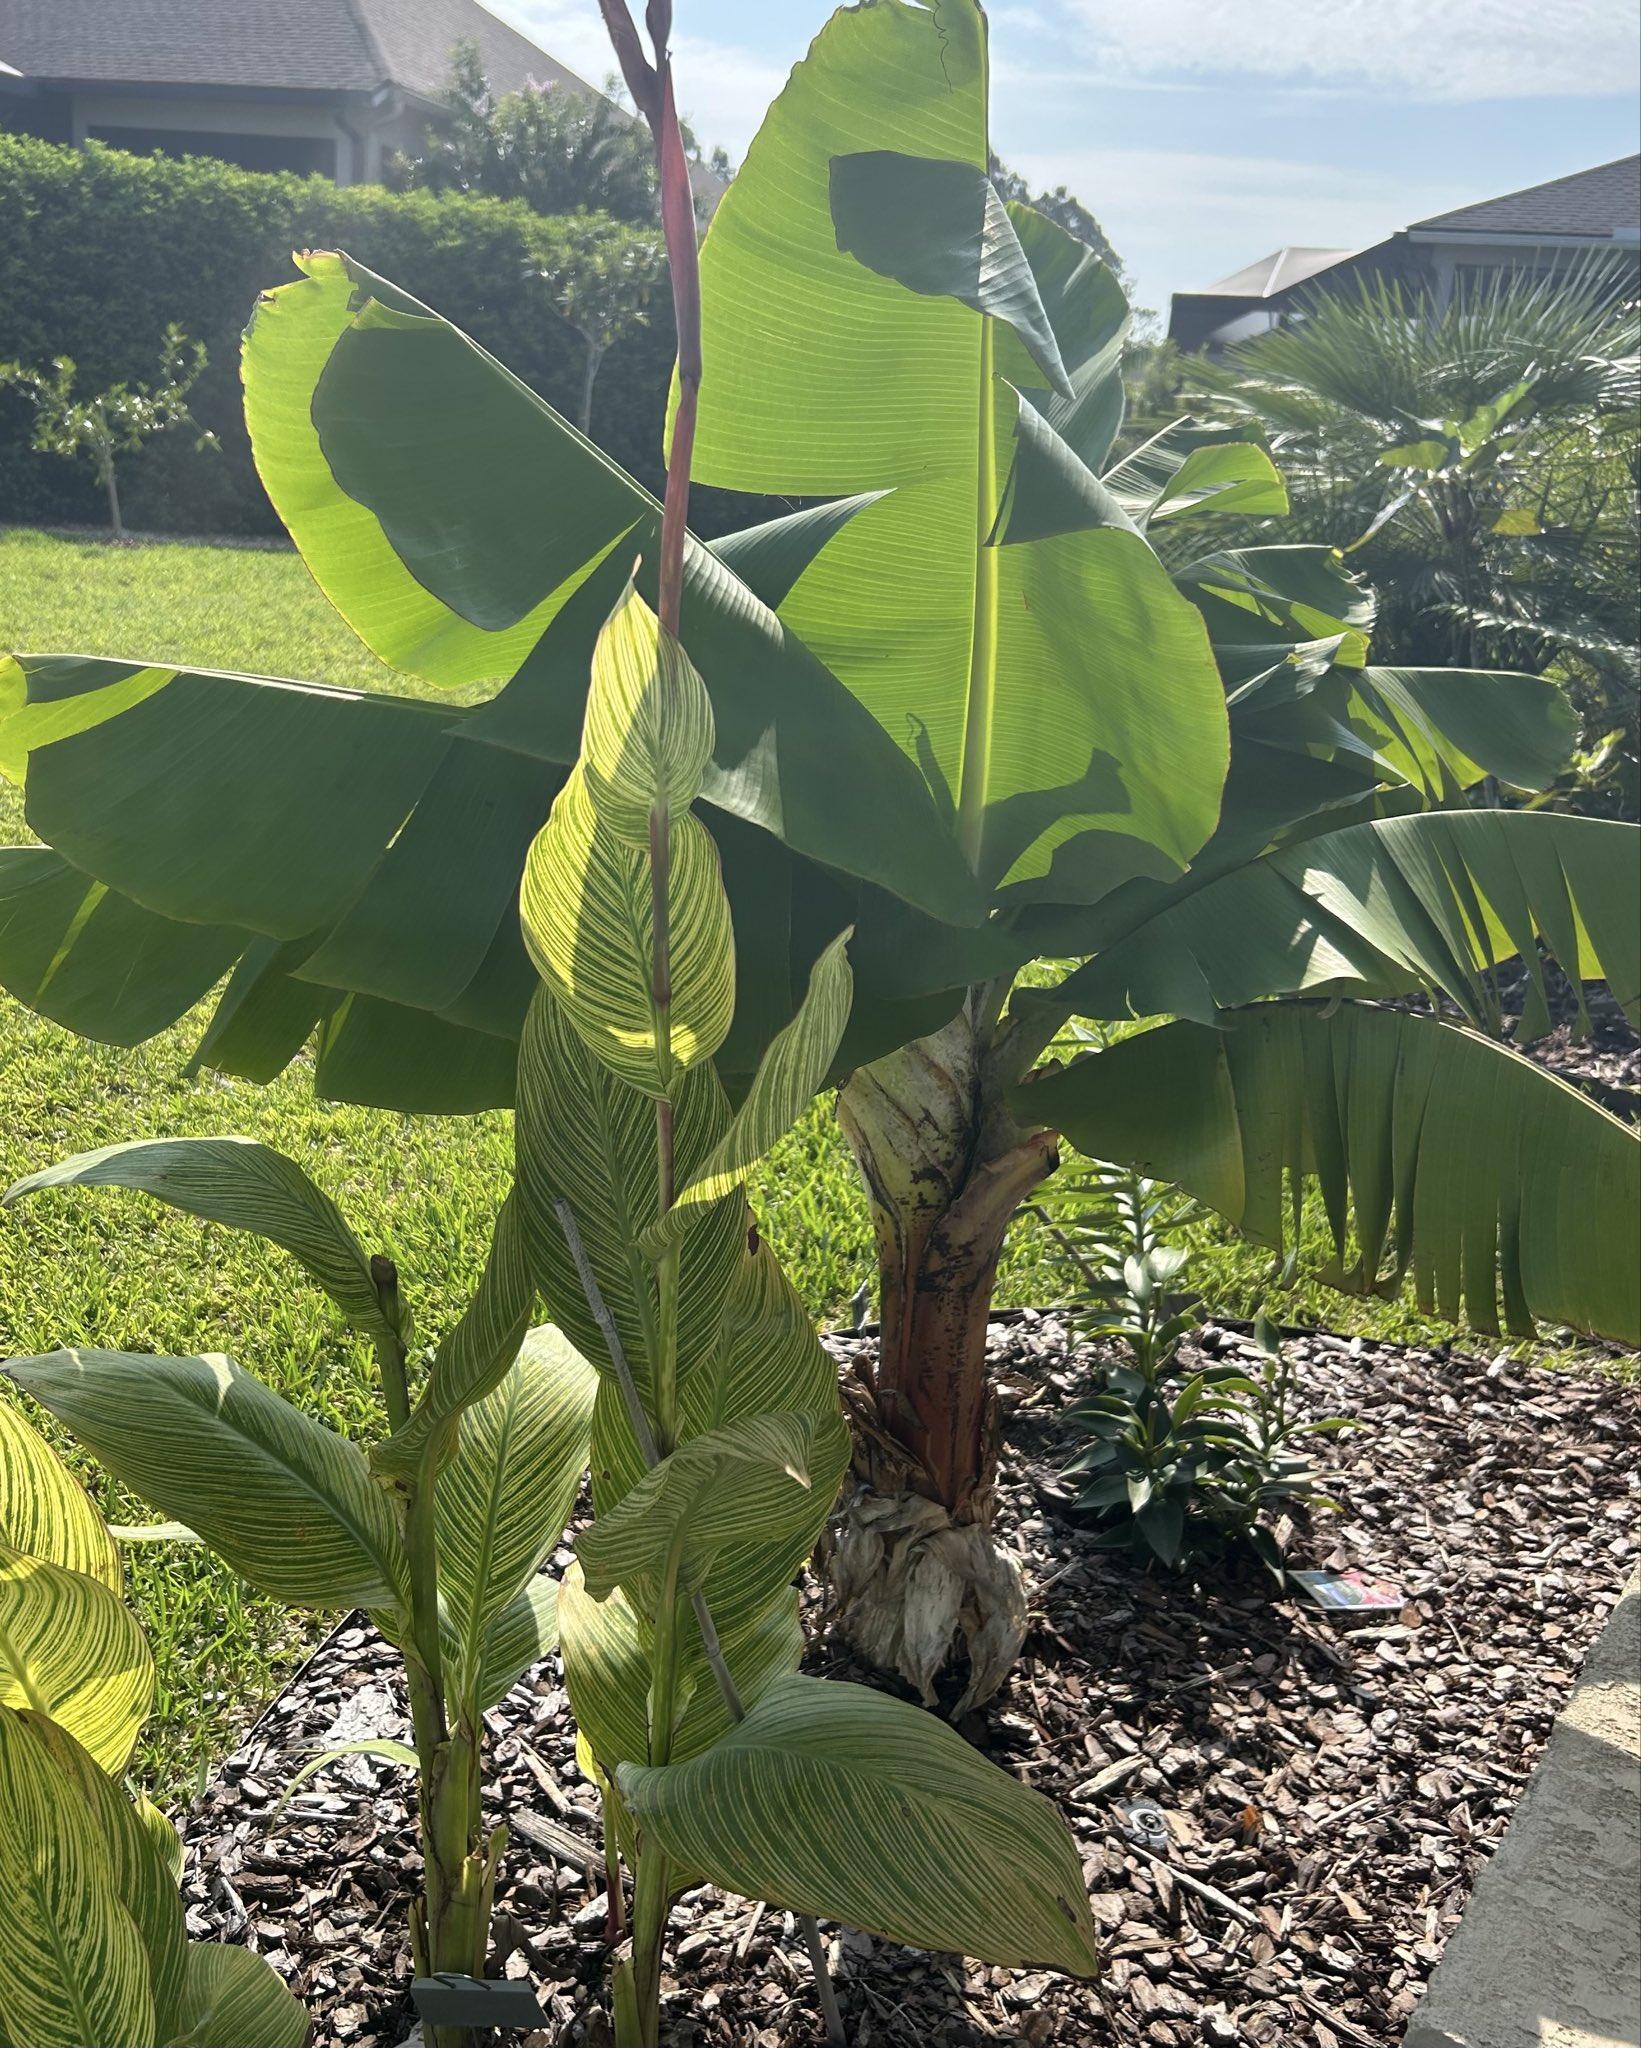
Mmea mdogo ujulikanao kama mgomba uliopandwa kwaajili ya mazao ya biashara, uzaao ndizi zinazotumika kwa matumizi mbalimbali kama vile: matunda au malighafi za kutengenezea mvinyu.